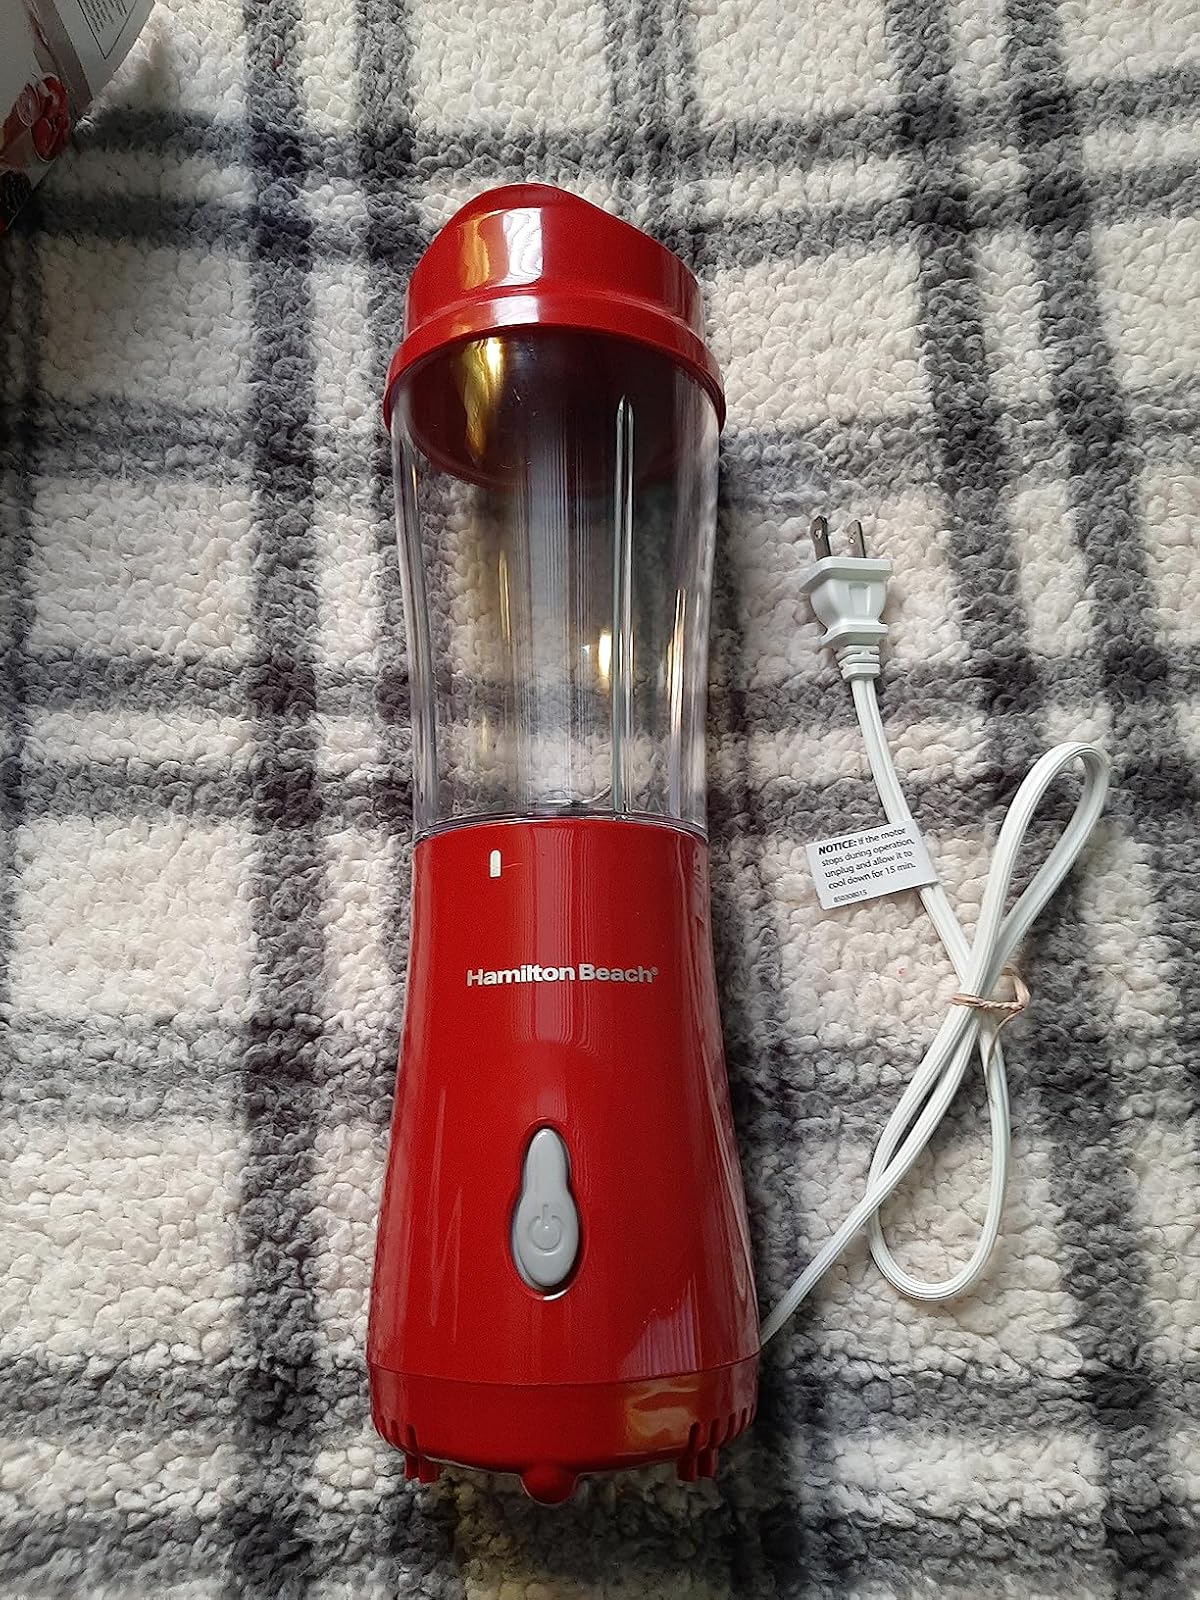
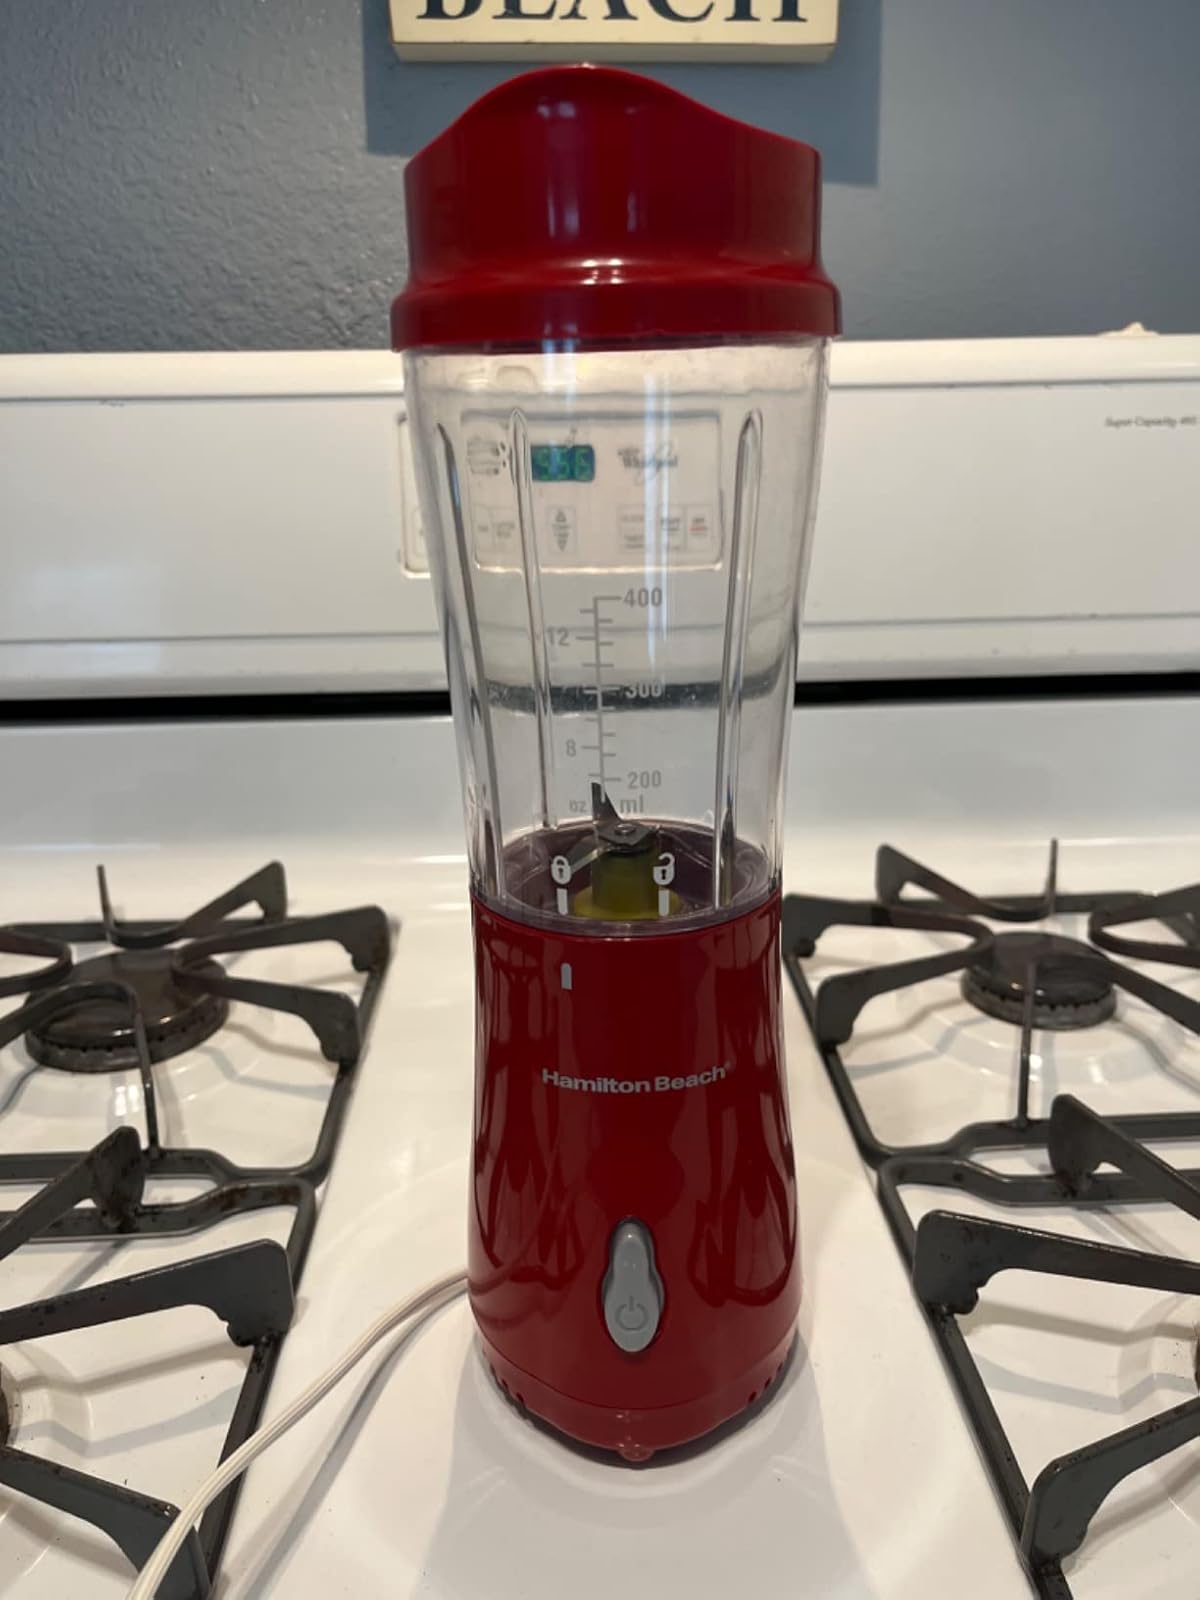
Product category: items_blender
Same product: yes